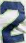
Number: 2